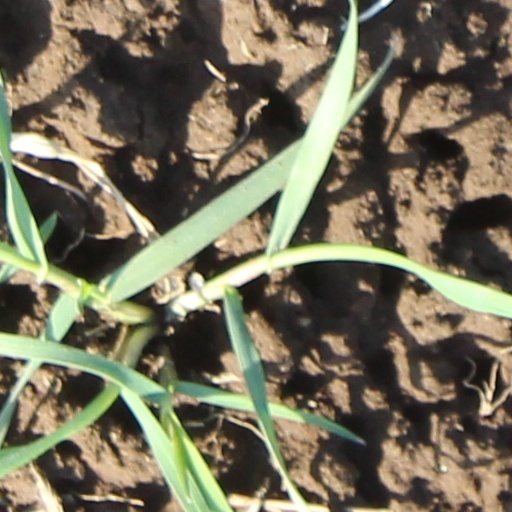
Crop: wheat